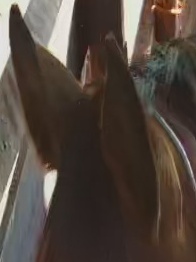
Face region: ears (position_of_ears)
Pain indicator: not_present